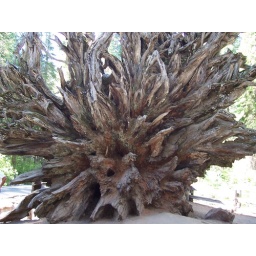
This is a tree in Yosemite, I believe the sign said it fell 300 years ago